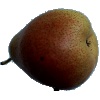
Label: pear_forelle